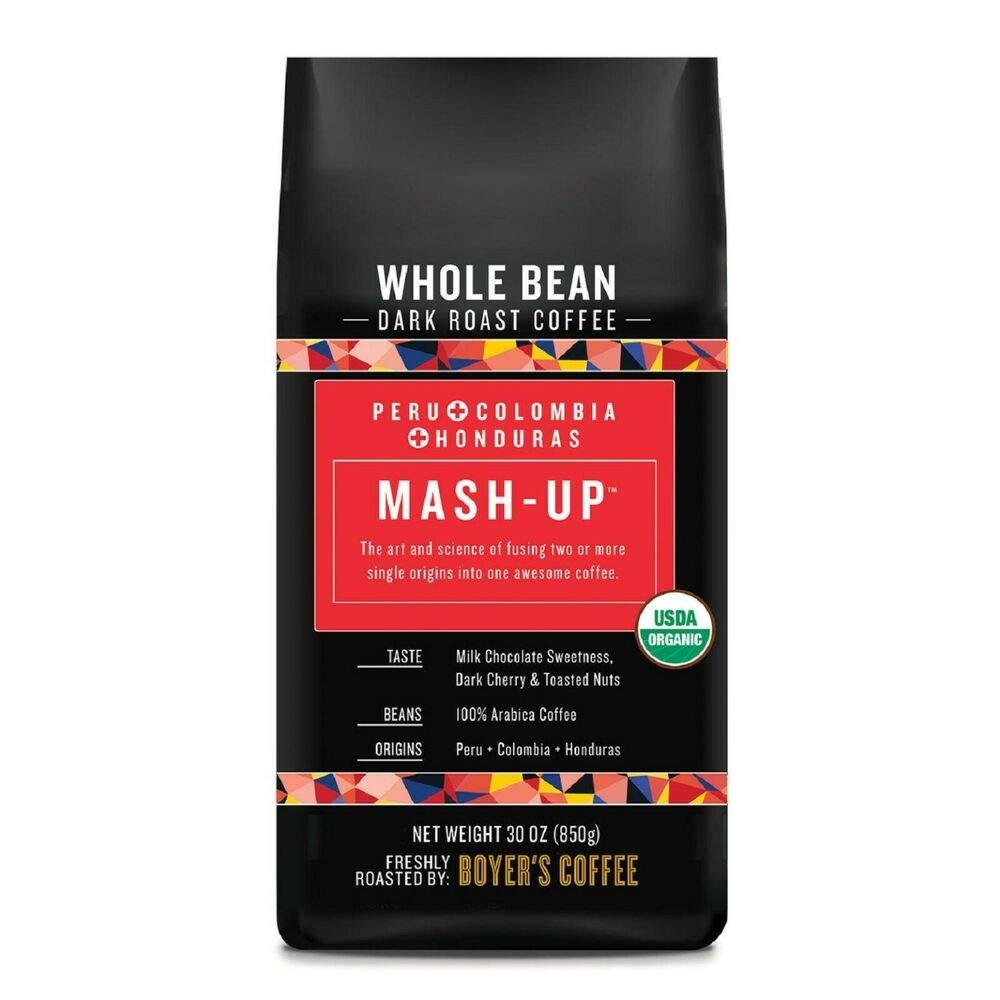
Item Name: Mash-Up Organic Whole Bean Coffee Dark Roast 30 oz
Value: 30.0
Unit: Ounce

Price: 22.98